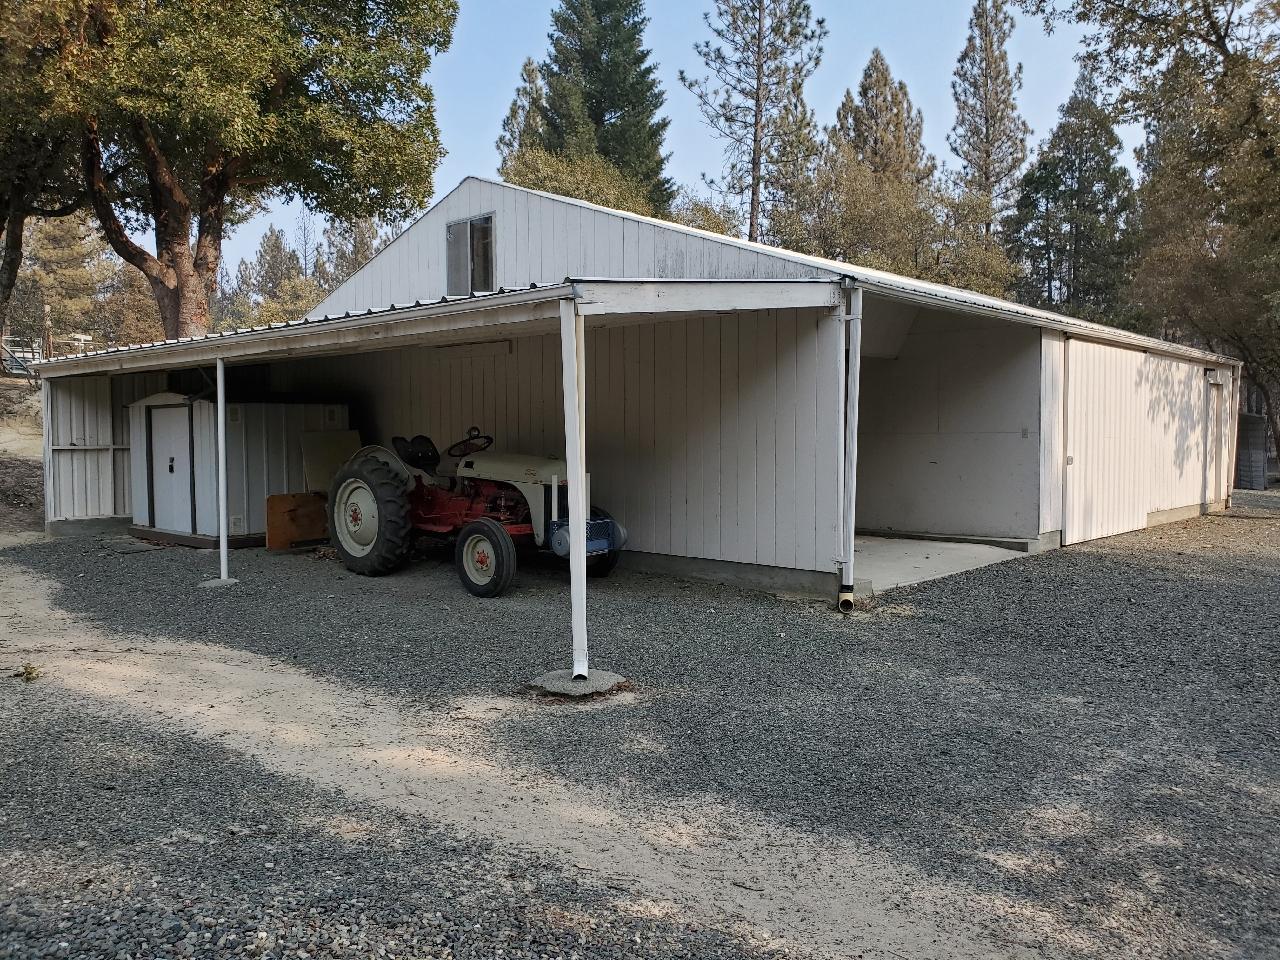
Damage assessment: no_damage